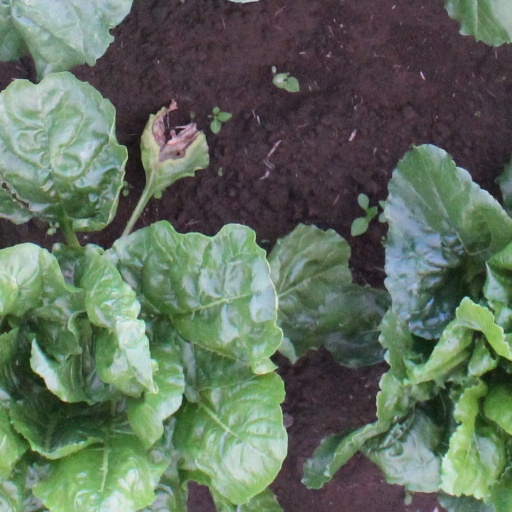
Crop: sugar beet